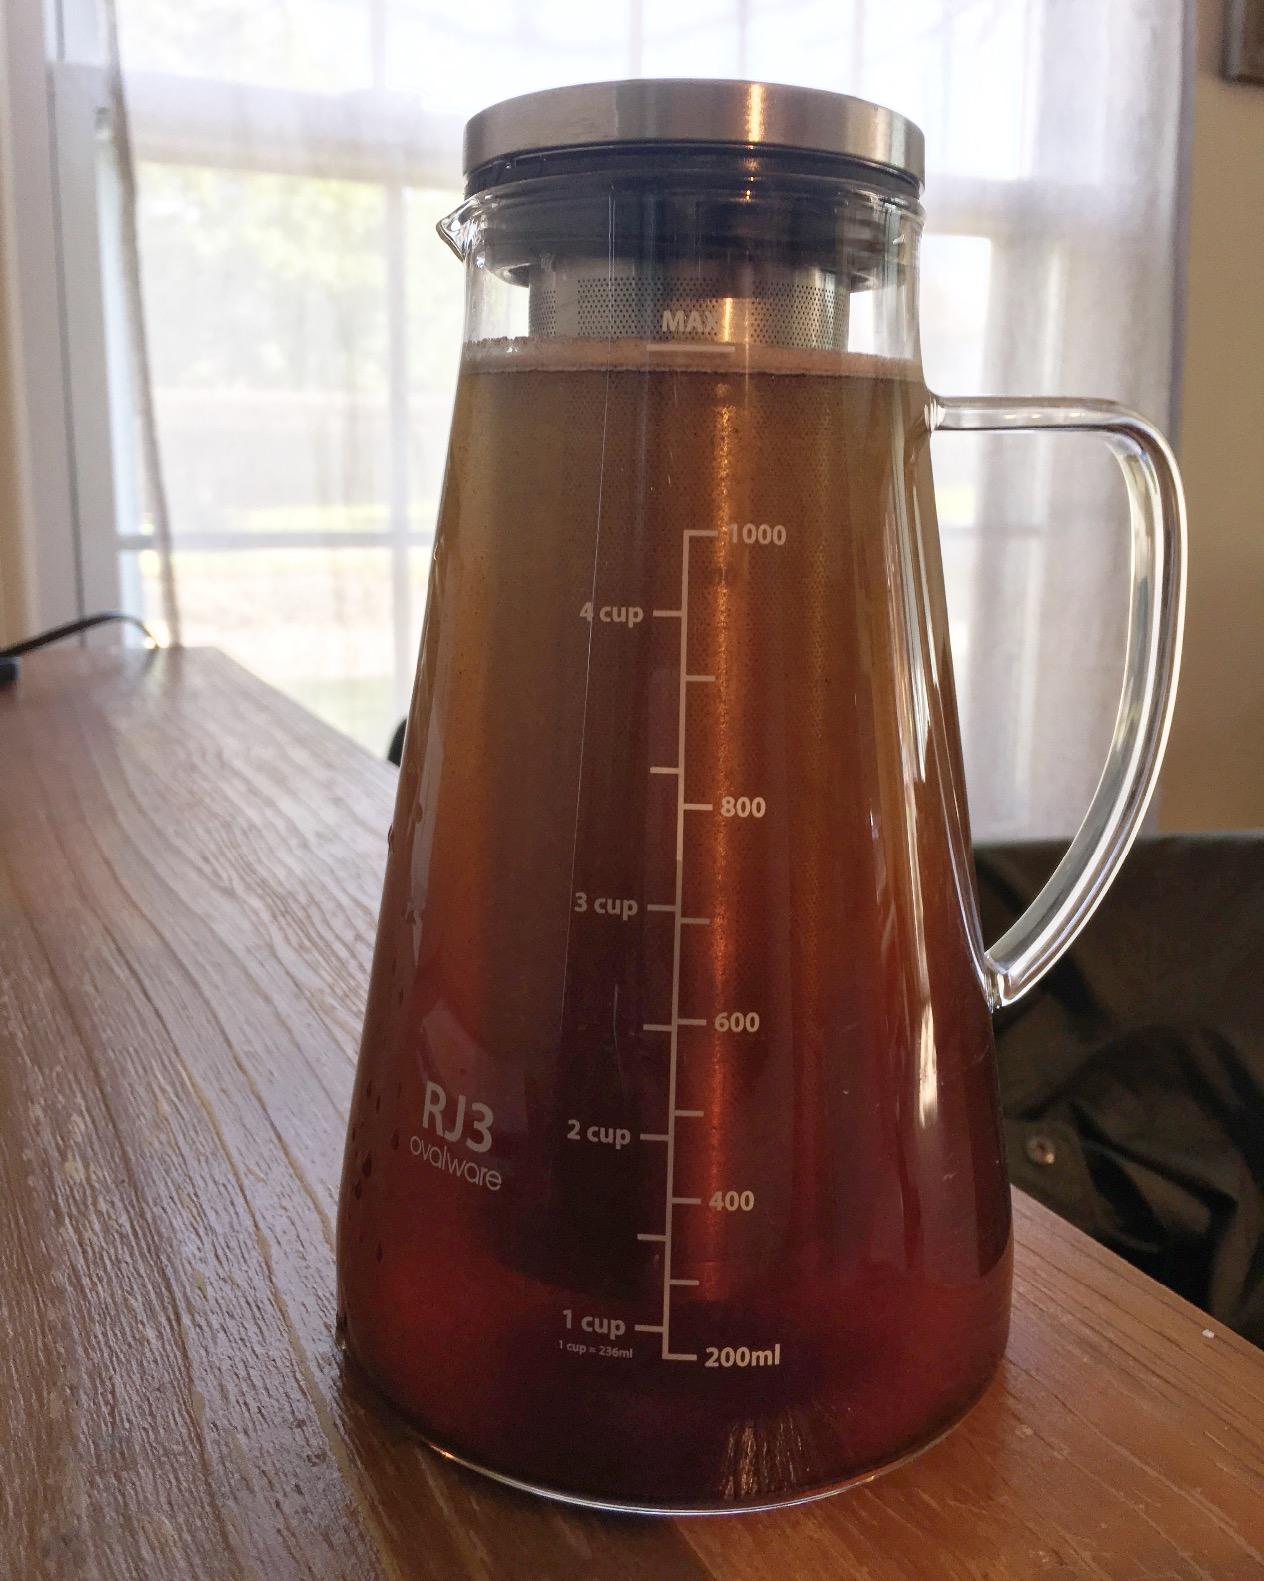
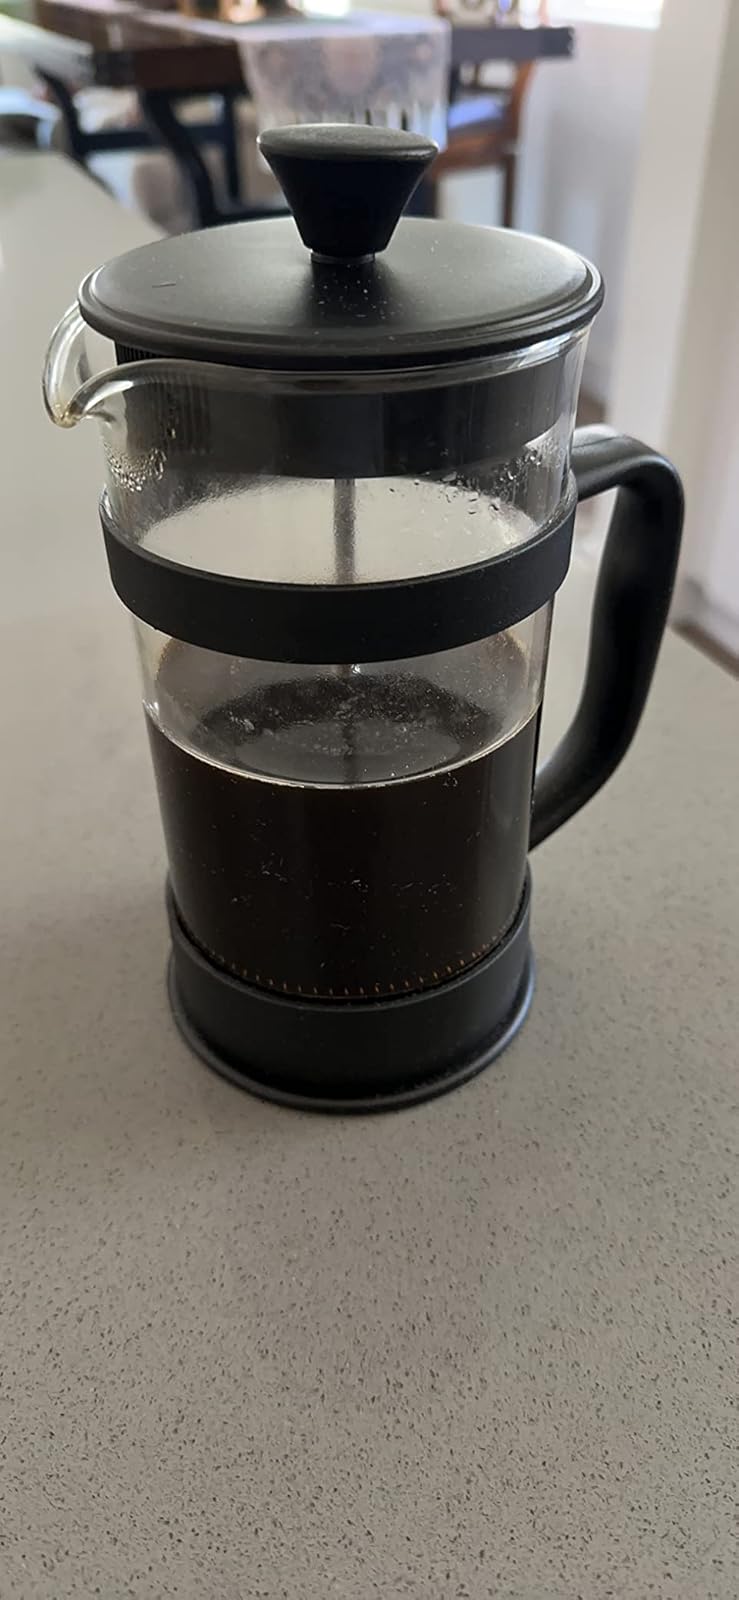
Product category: items_tea
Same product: no